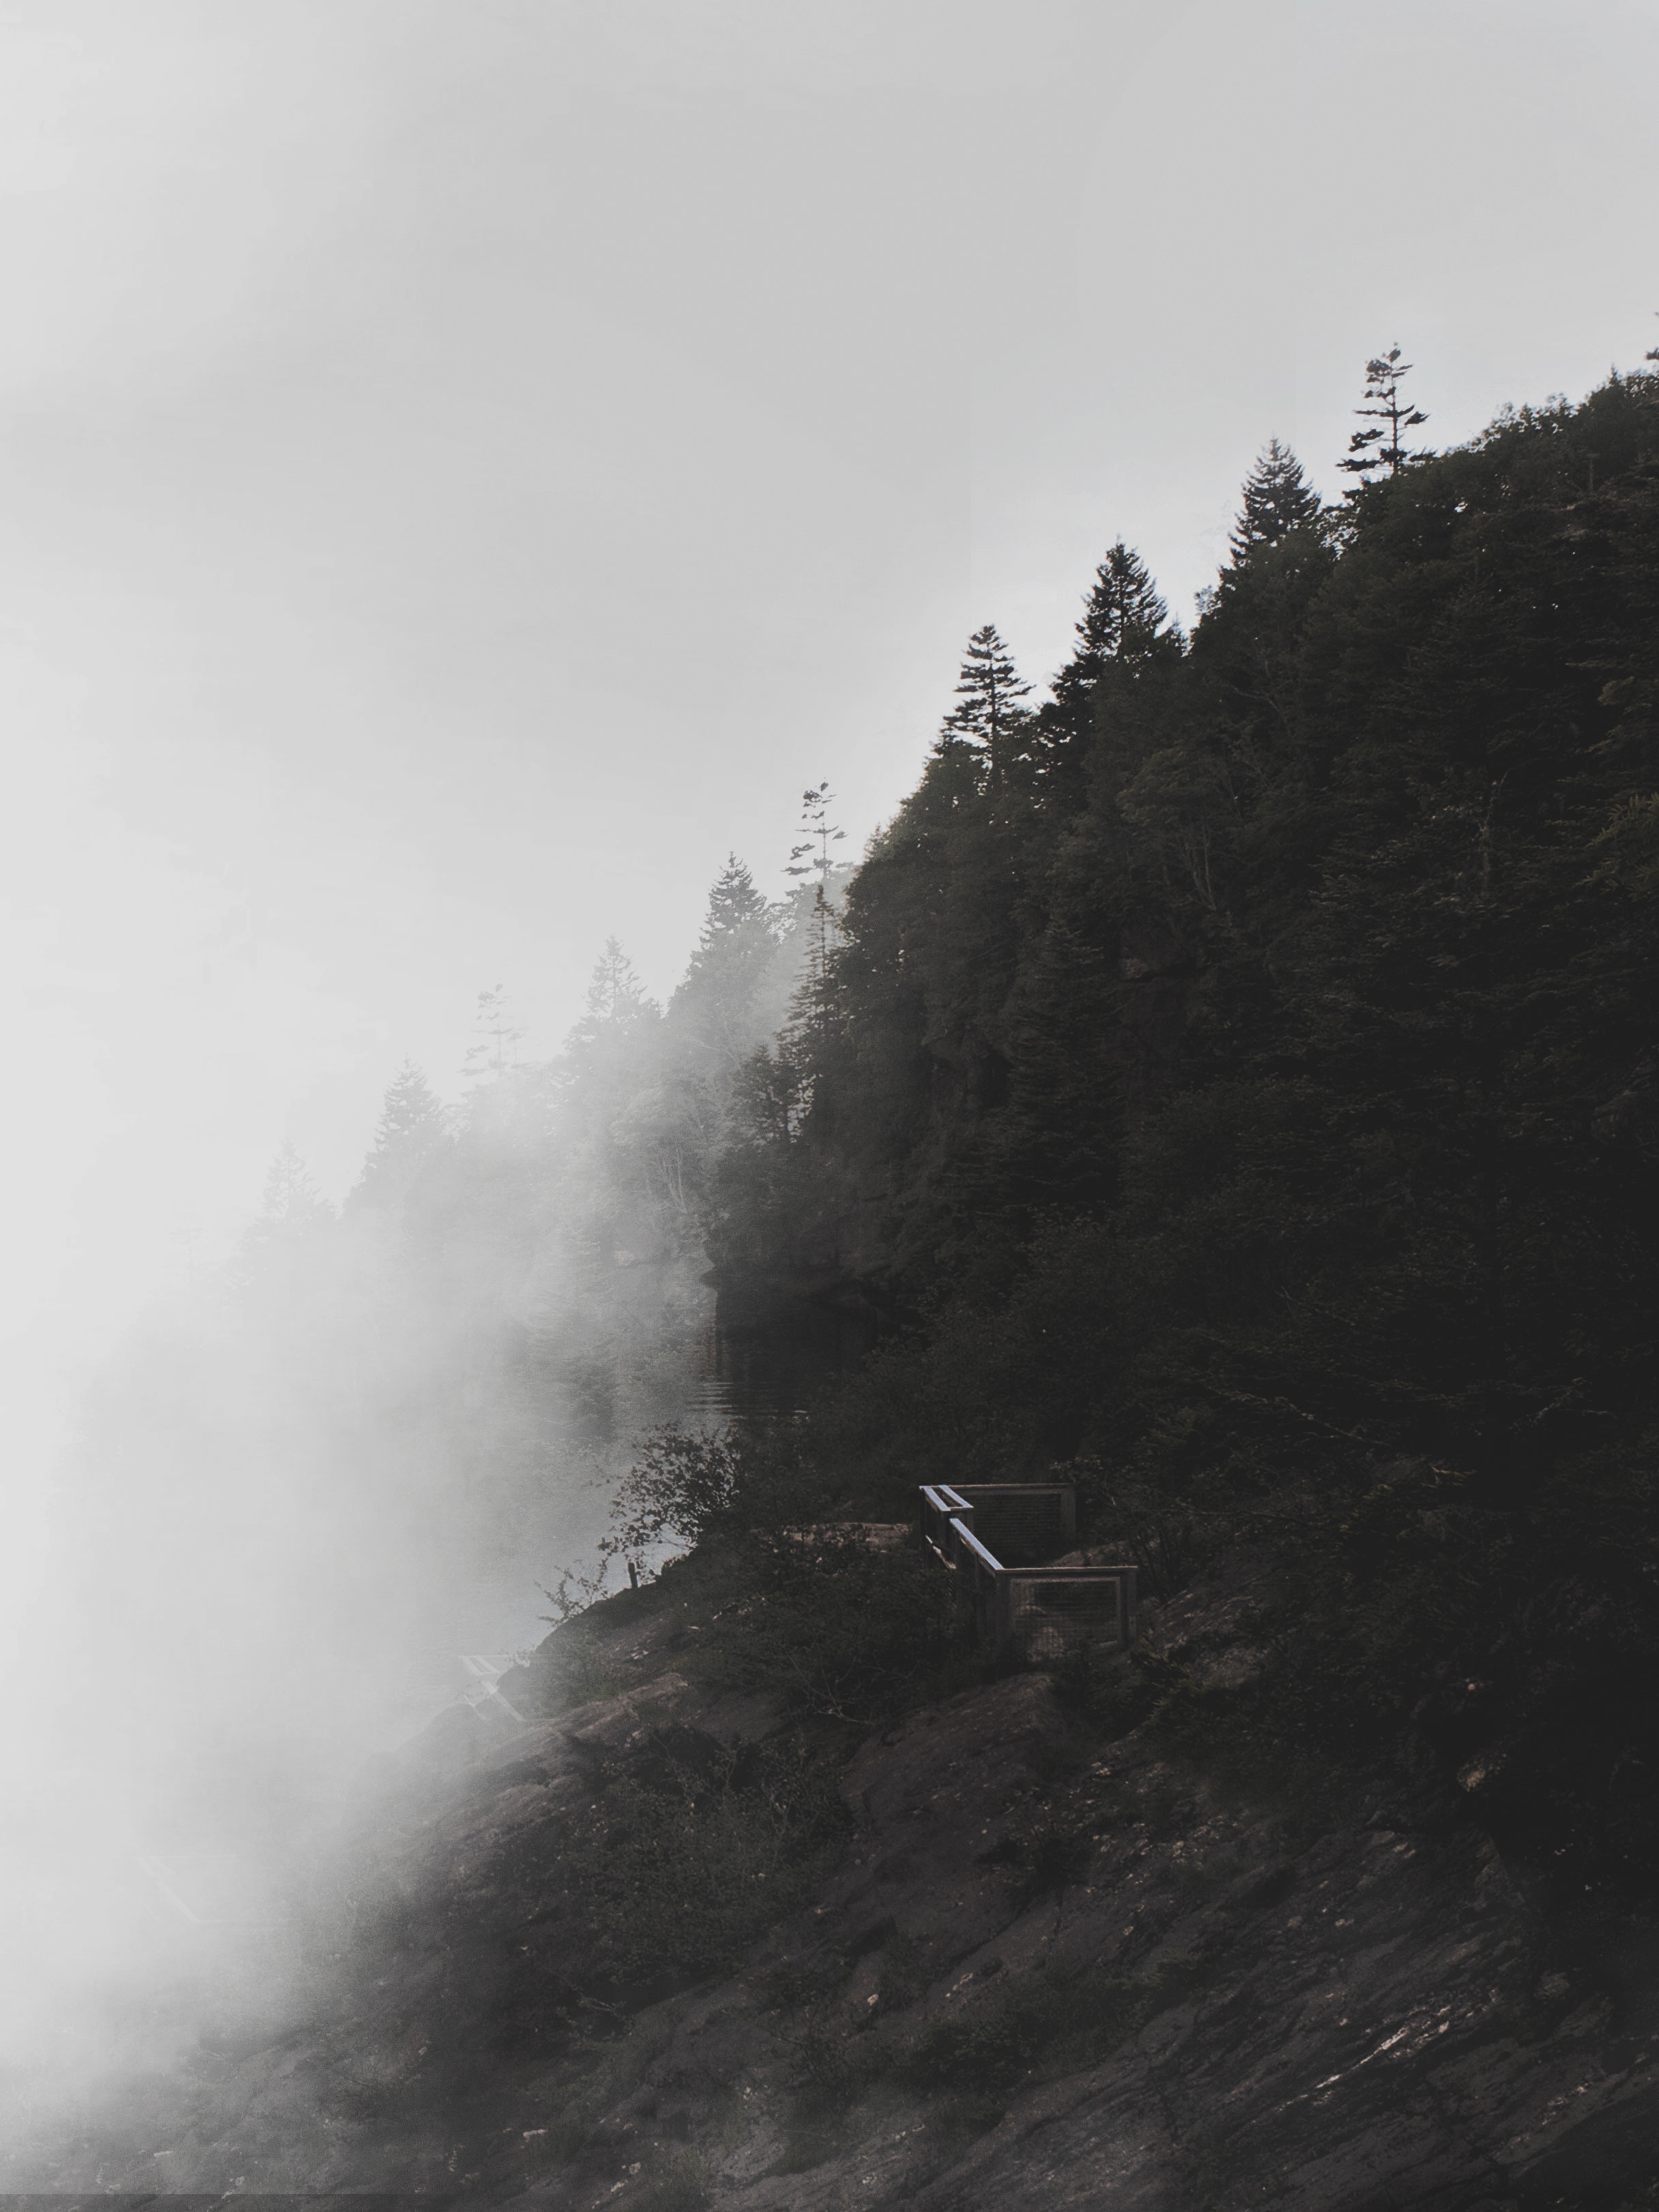
mountain, snow, cloud, black and white, sky, mist, wave, adventure, mountain range, cliff, weather, monochrome, terrain, summit, monochrome photography, atmospheric phenomenon, atmosphere of earth, mountainous landforms